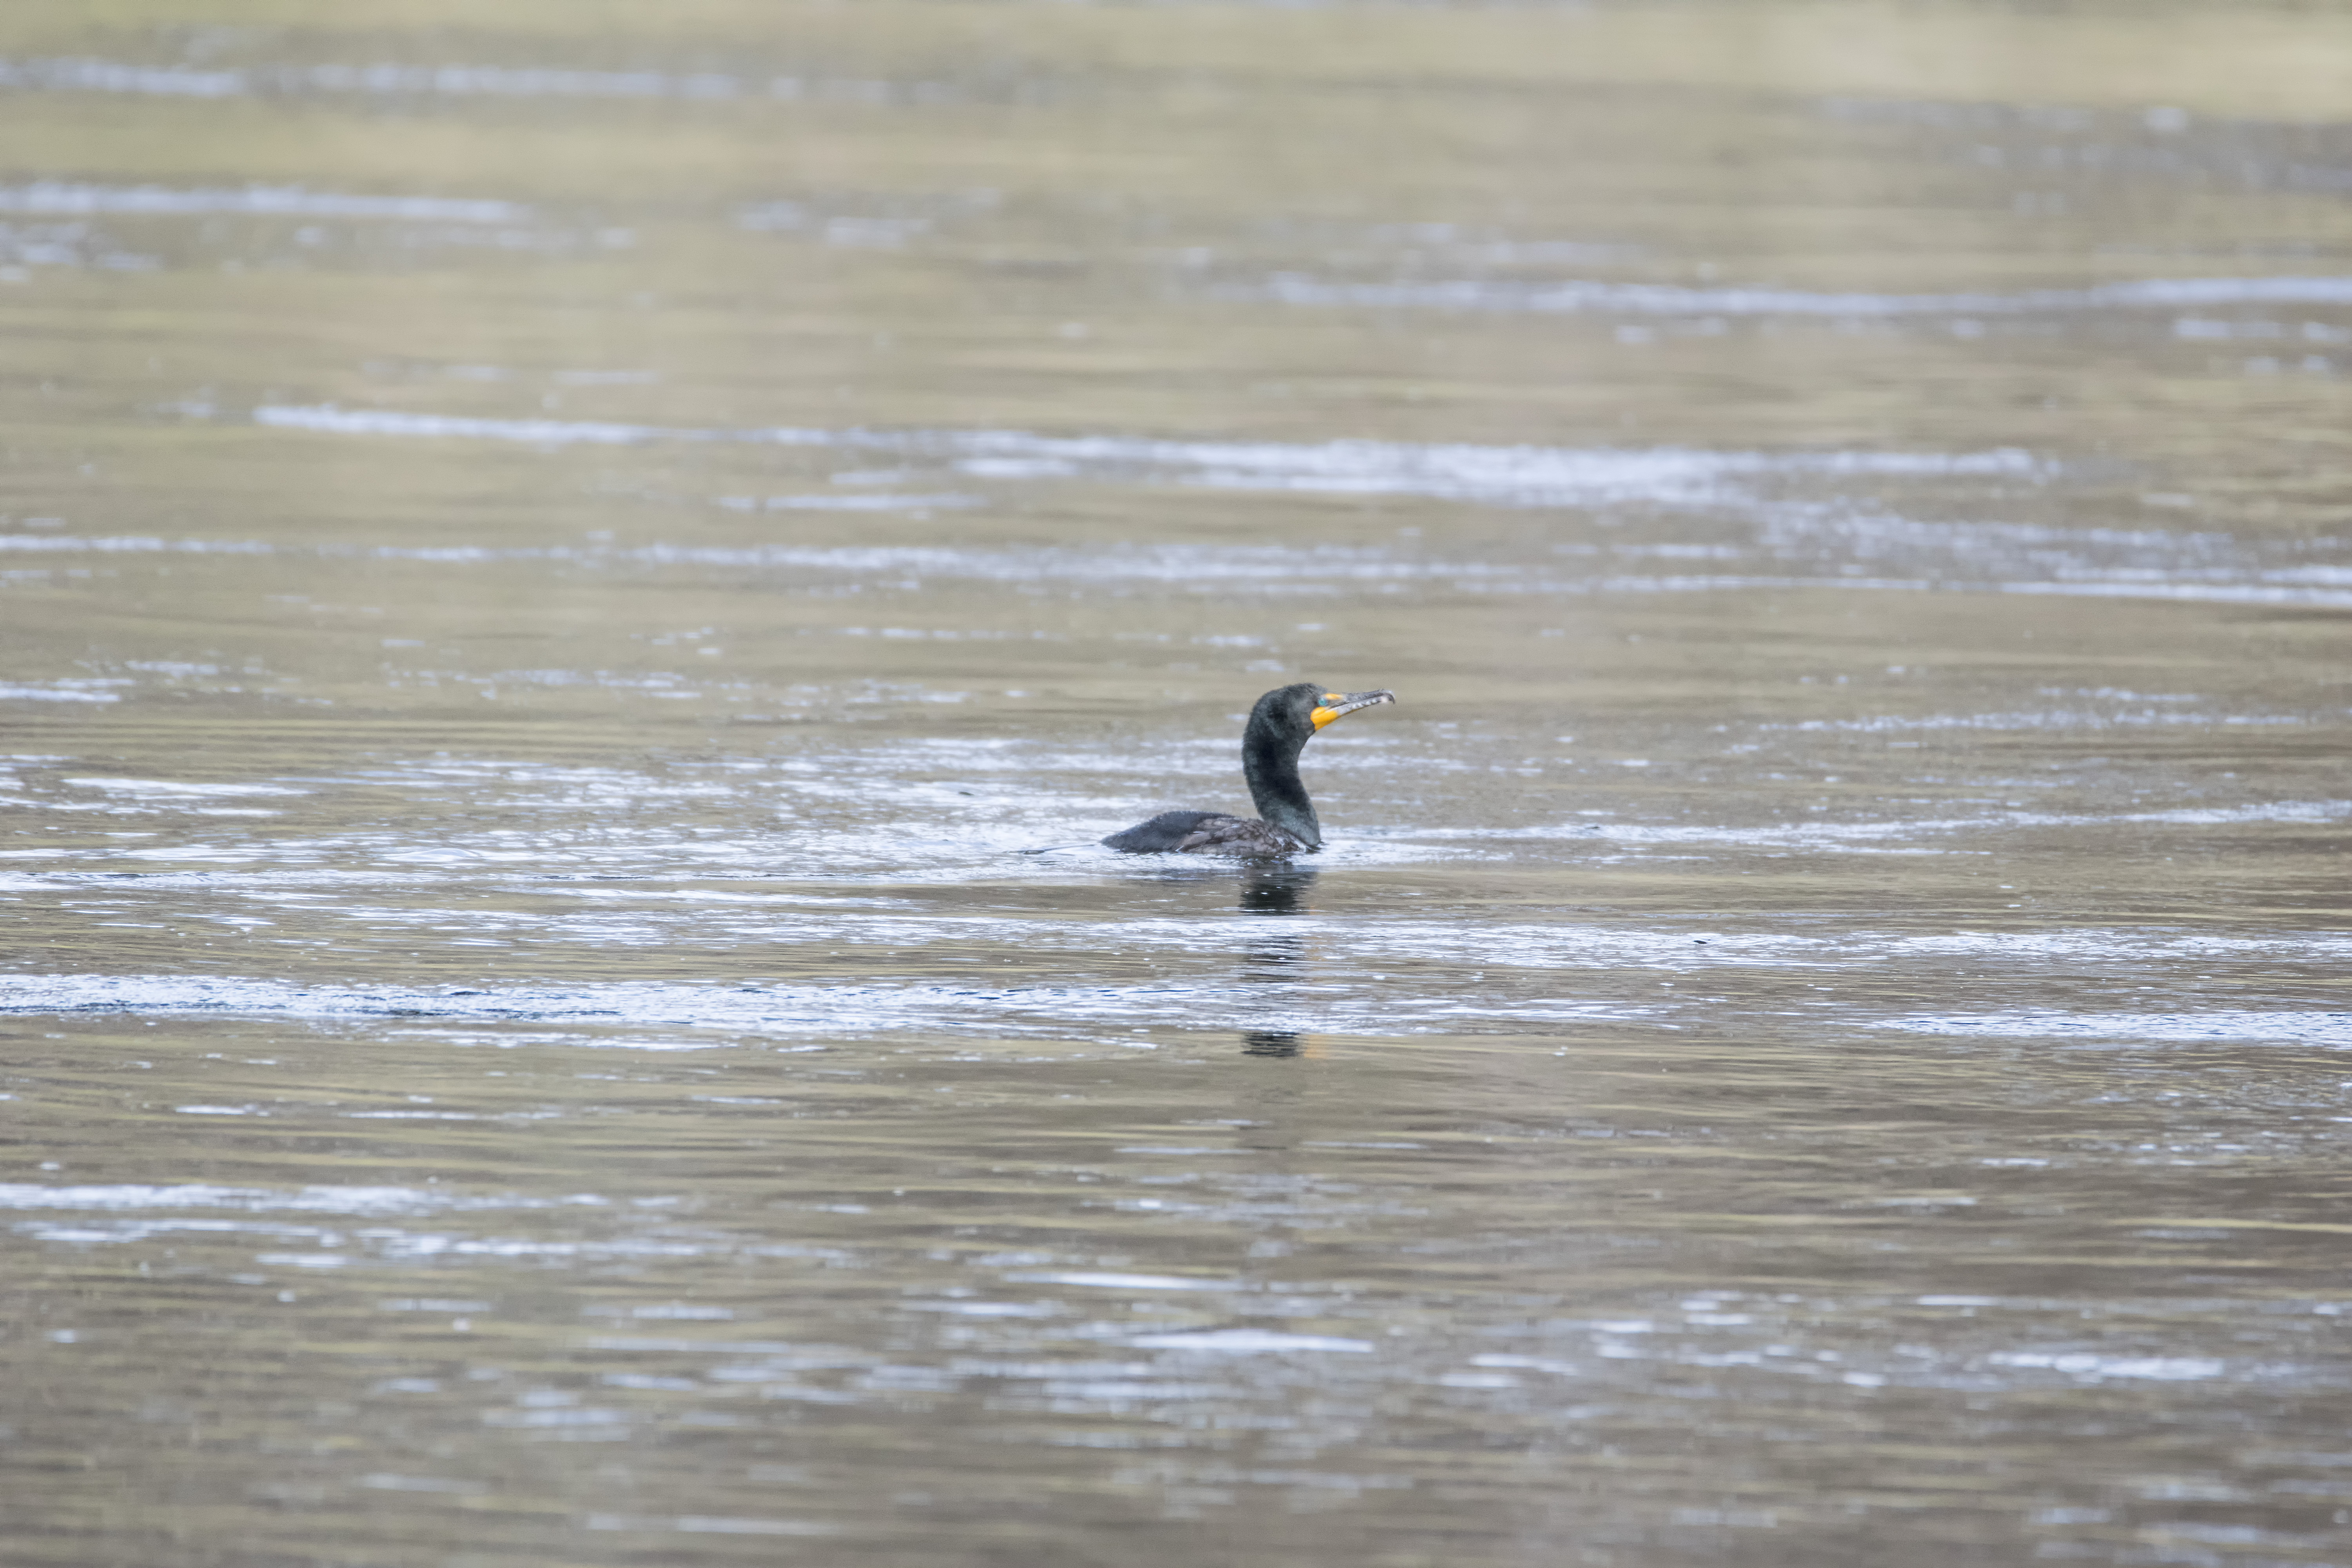
sea, water, bird, wildlife, fauna, duck, canada, double, a, vertebrate, quebec, cormorant, waterfowl, crested, water bird, sherbrooke, oiseau, cormoran, aigrettes, ducks geese and swans